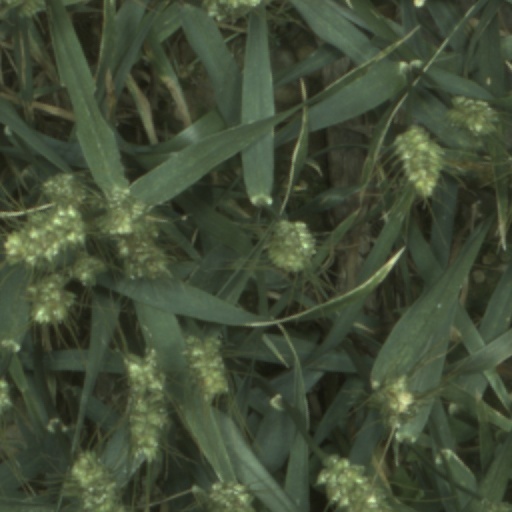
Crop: wheat